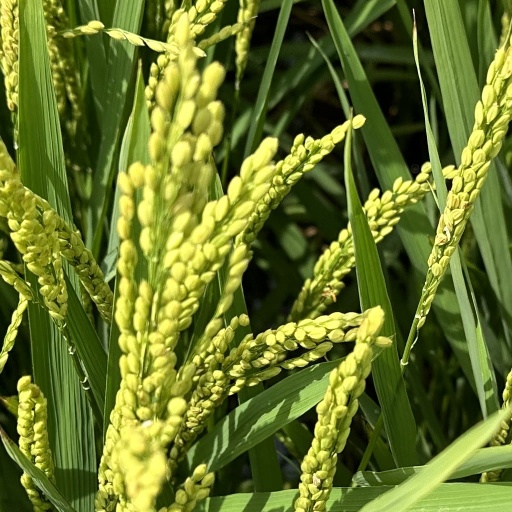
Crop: rice